Ahmed Abdul Rahman Al-Samawi

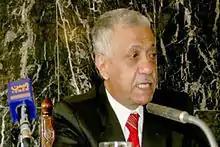
Al-Samawi in 2012

Ahmed Abdulrahman Ali Al-Samawi (born 1946) is a Yemeni economist and banker. He was the Governor of the Central Bank of Yemen for thirteen years from May 1997 to April 2010. He was the first to prepare a scientific budget for the Republic of Yemen in 1972. He is currently a member of the 'Consultative' Shura Council of Yemen.